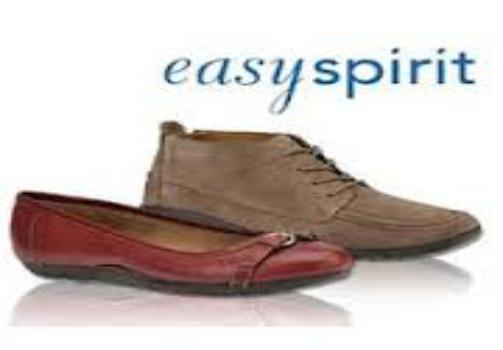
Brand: Easy Spirit
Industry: Clothes